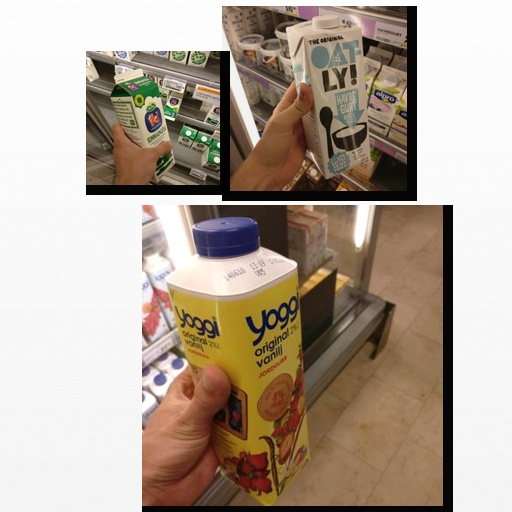
Food items: milk, oat_yogurt, strawberry_yogurt